Bailando por un Sueño 2007

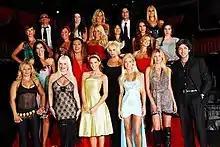
The cast of "Bailando por un Sueño 2007"

Bailando por un Sueño 2007 was the fourth Argentine season of "Bailando por un Sueño".